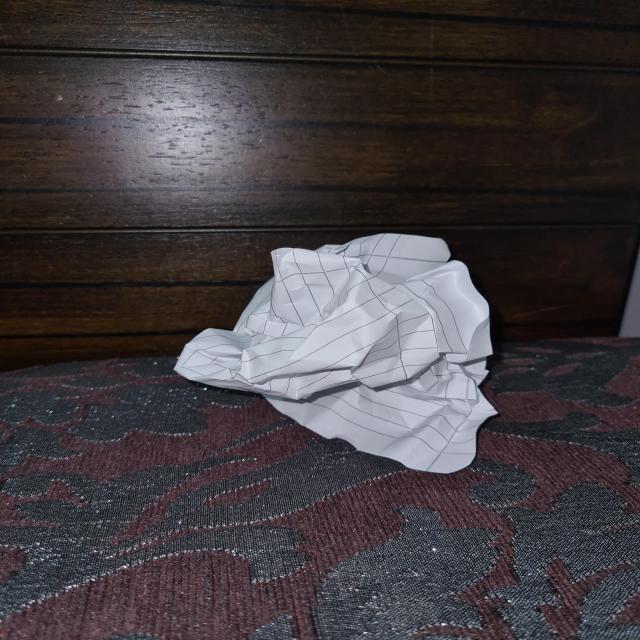
Label: tissues